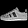
Label: Sneaker